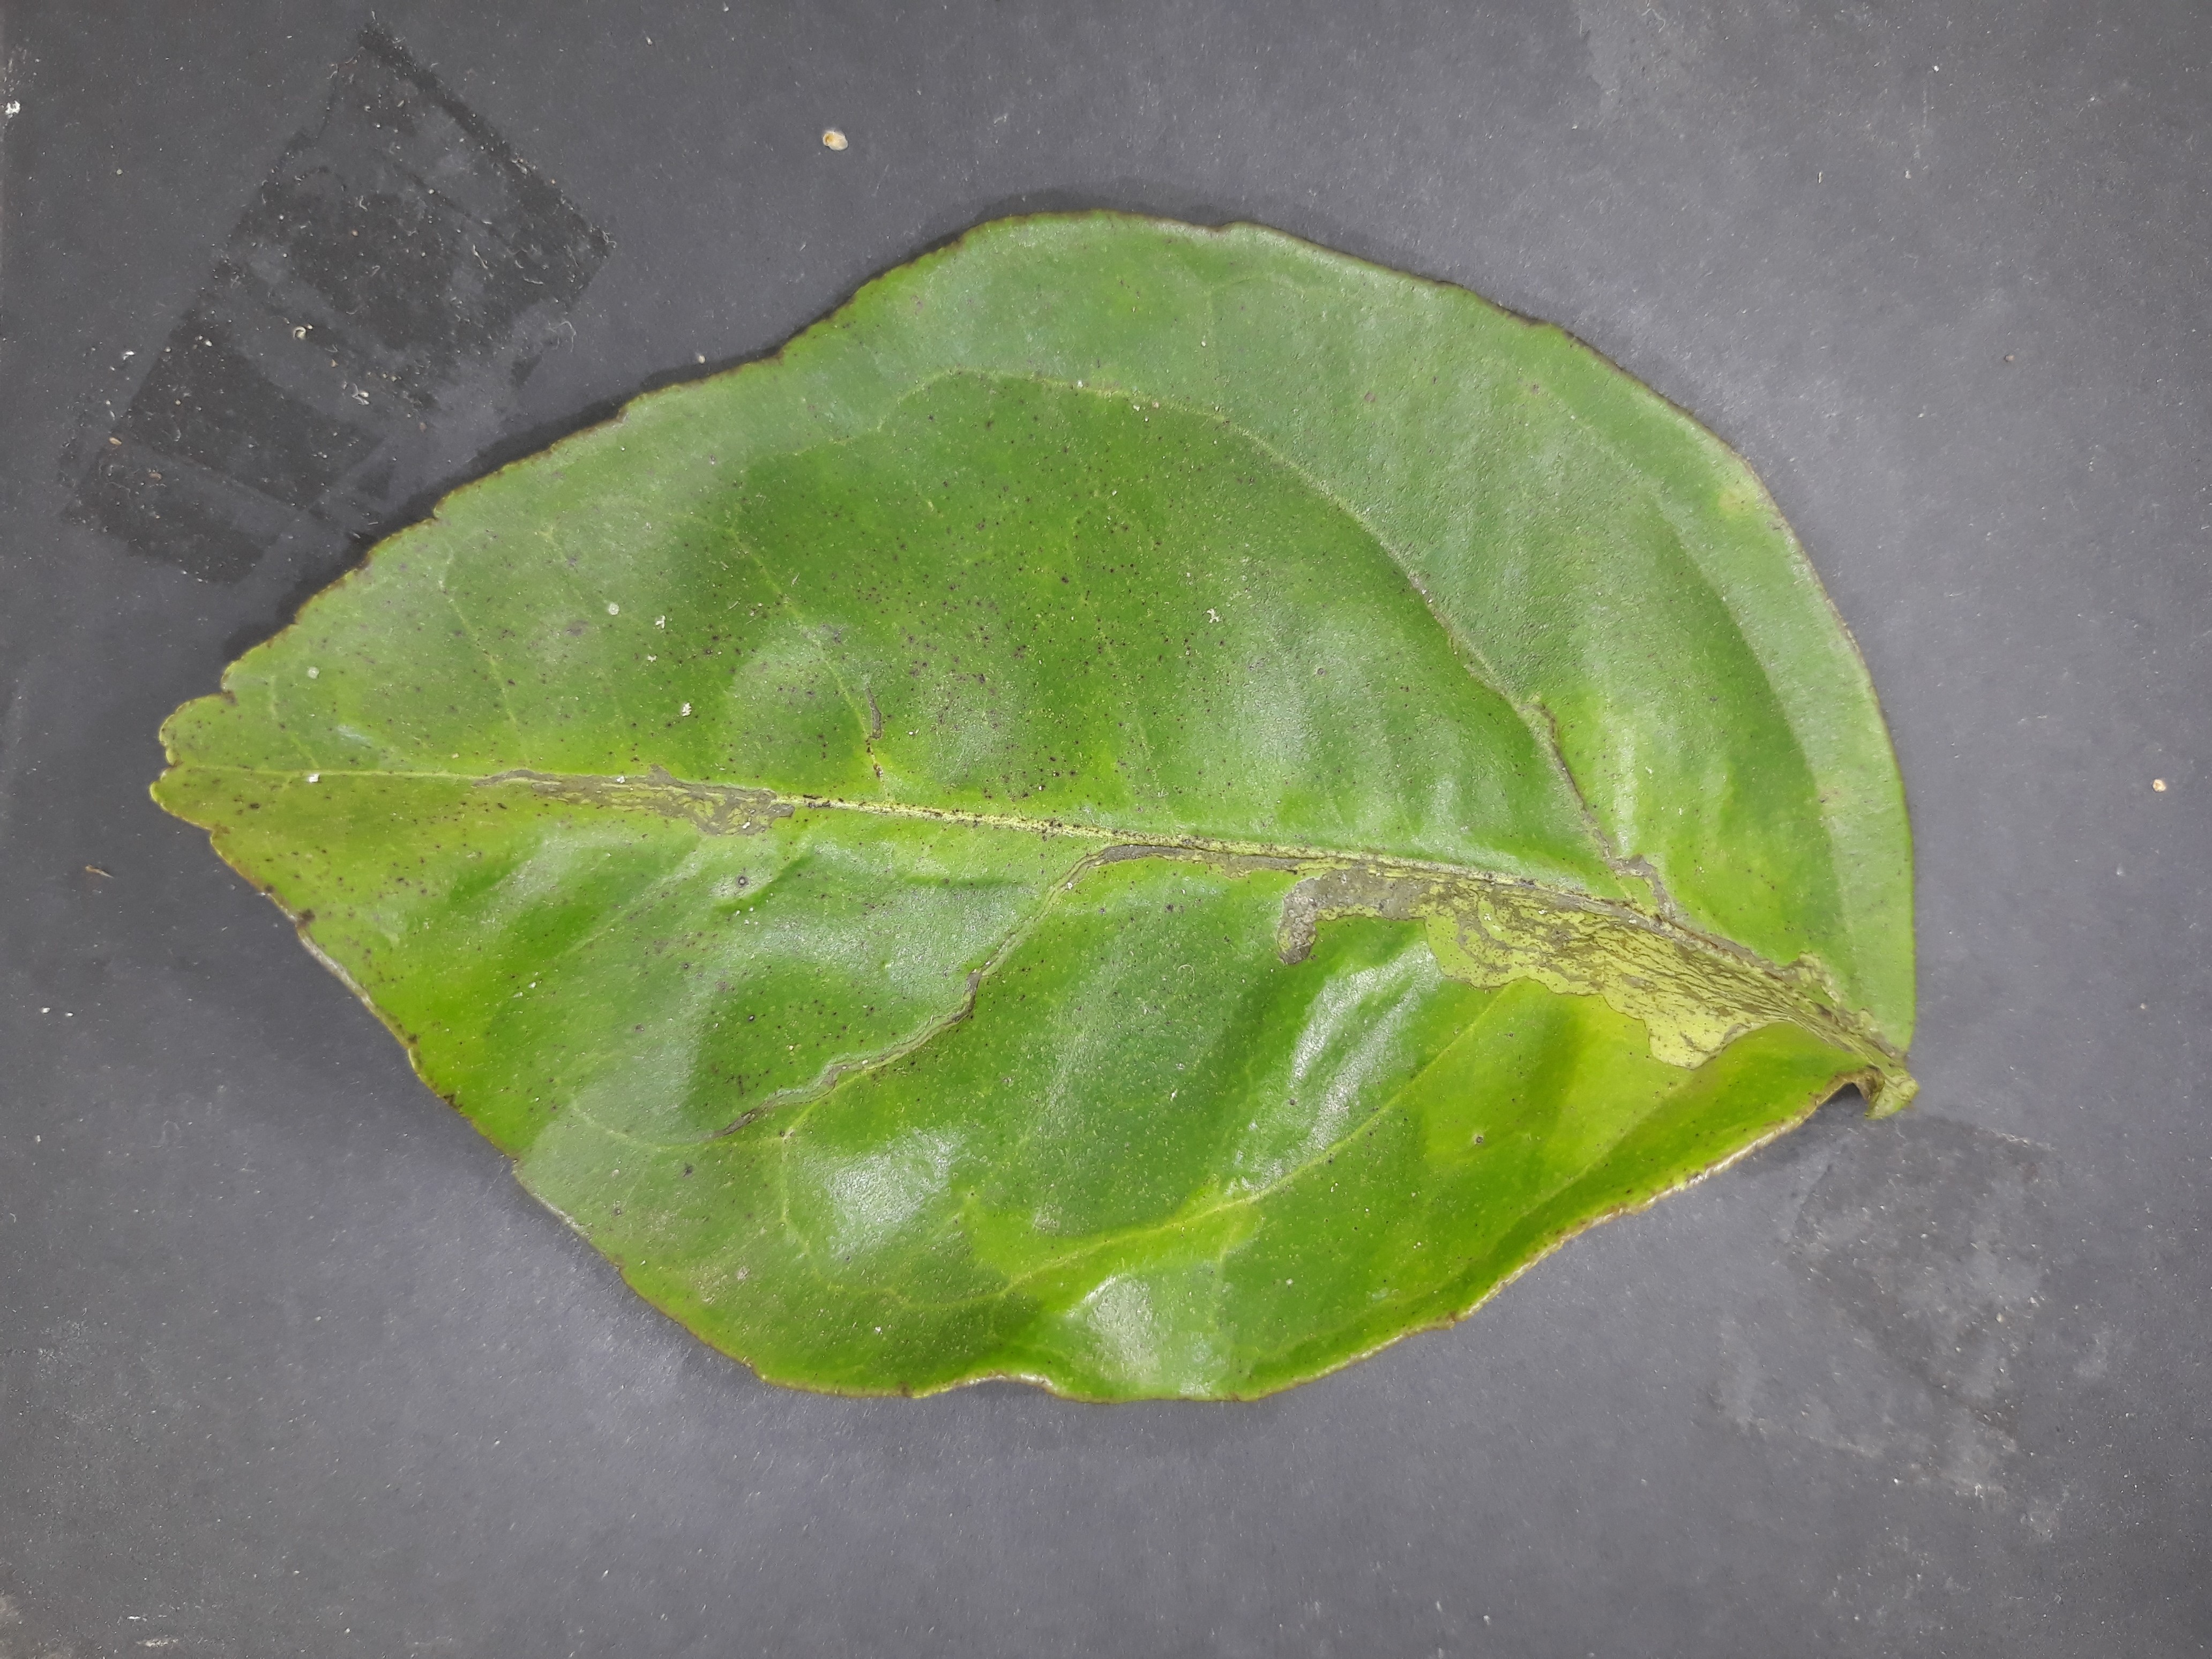
Label: Citrus_leafminer